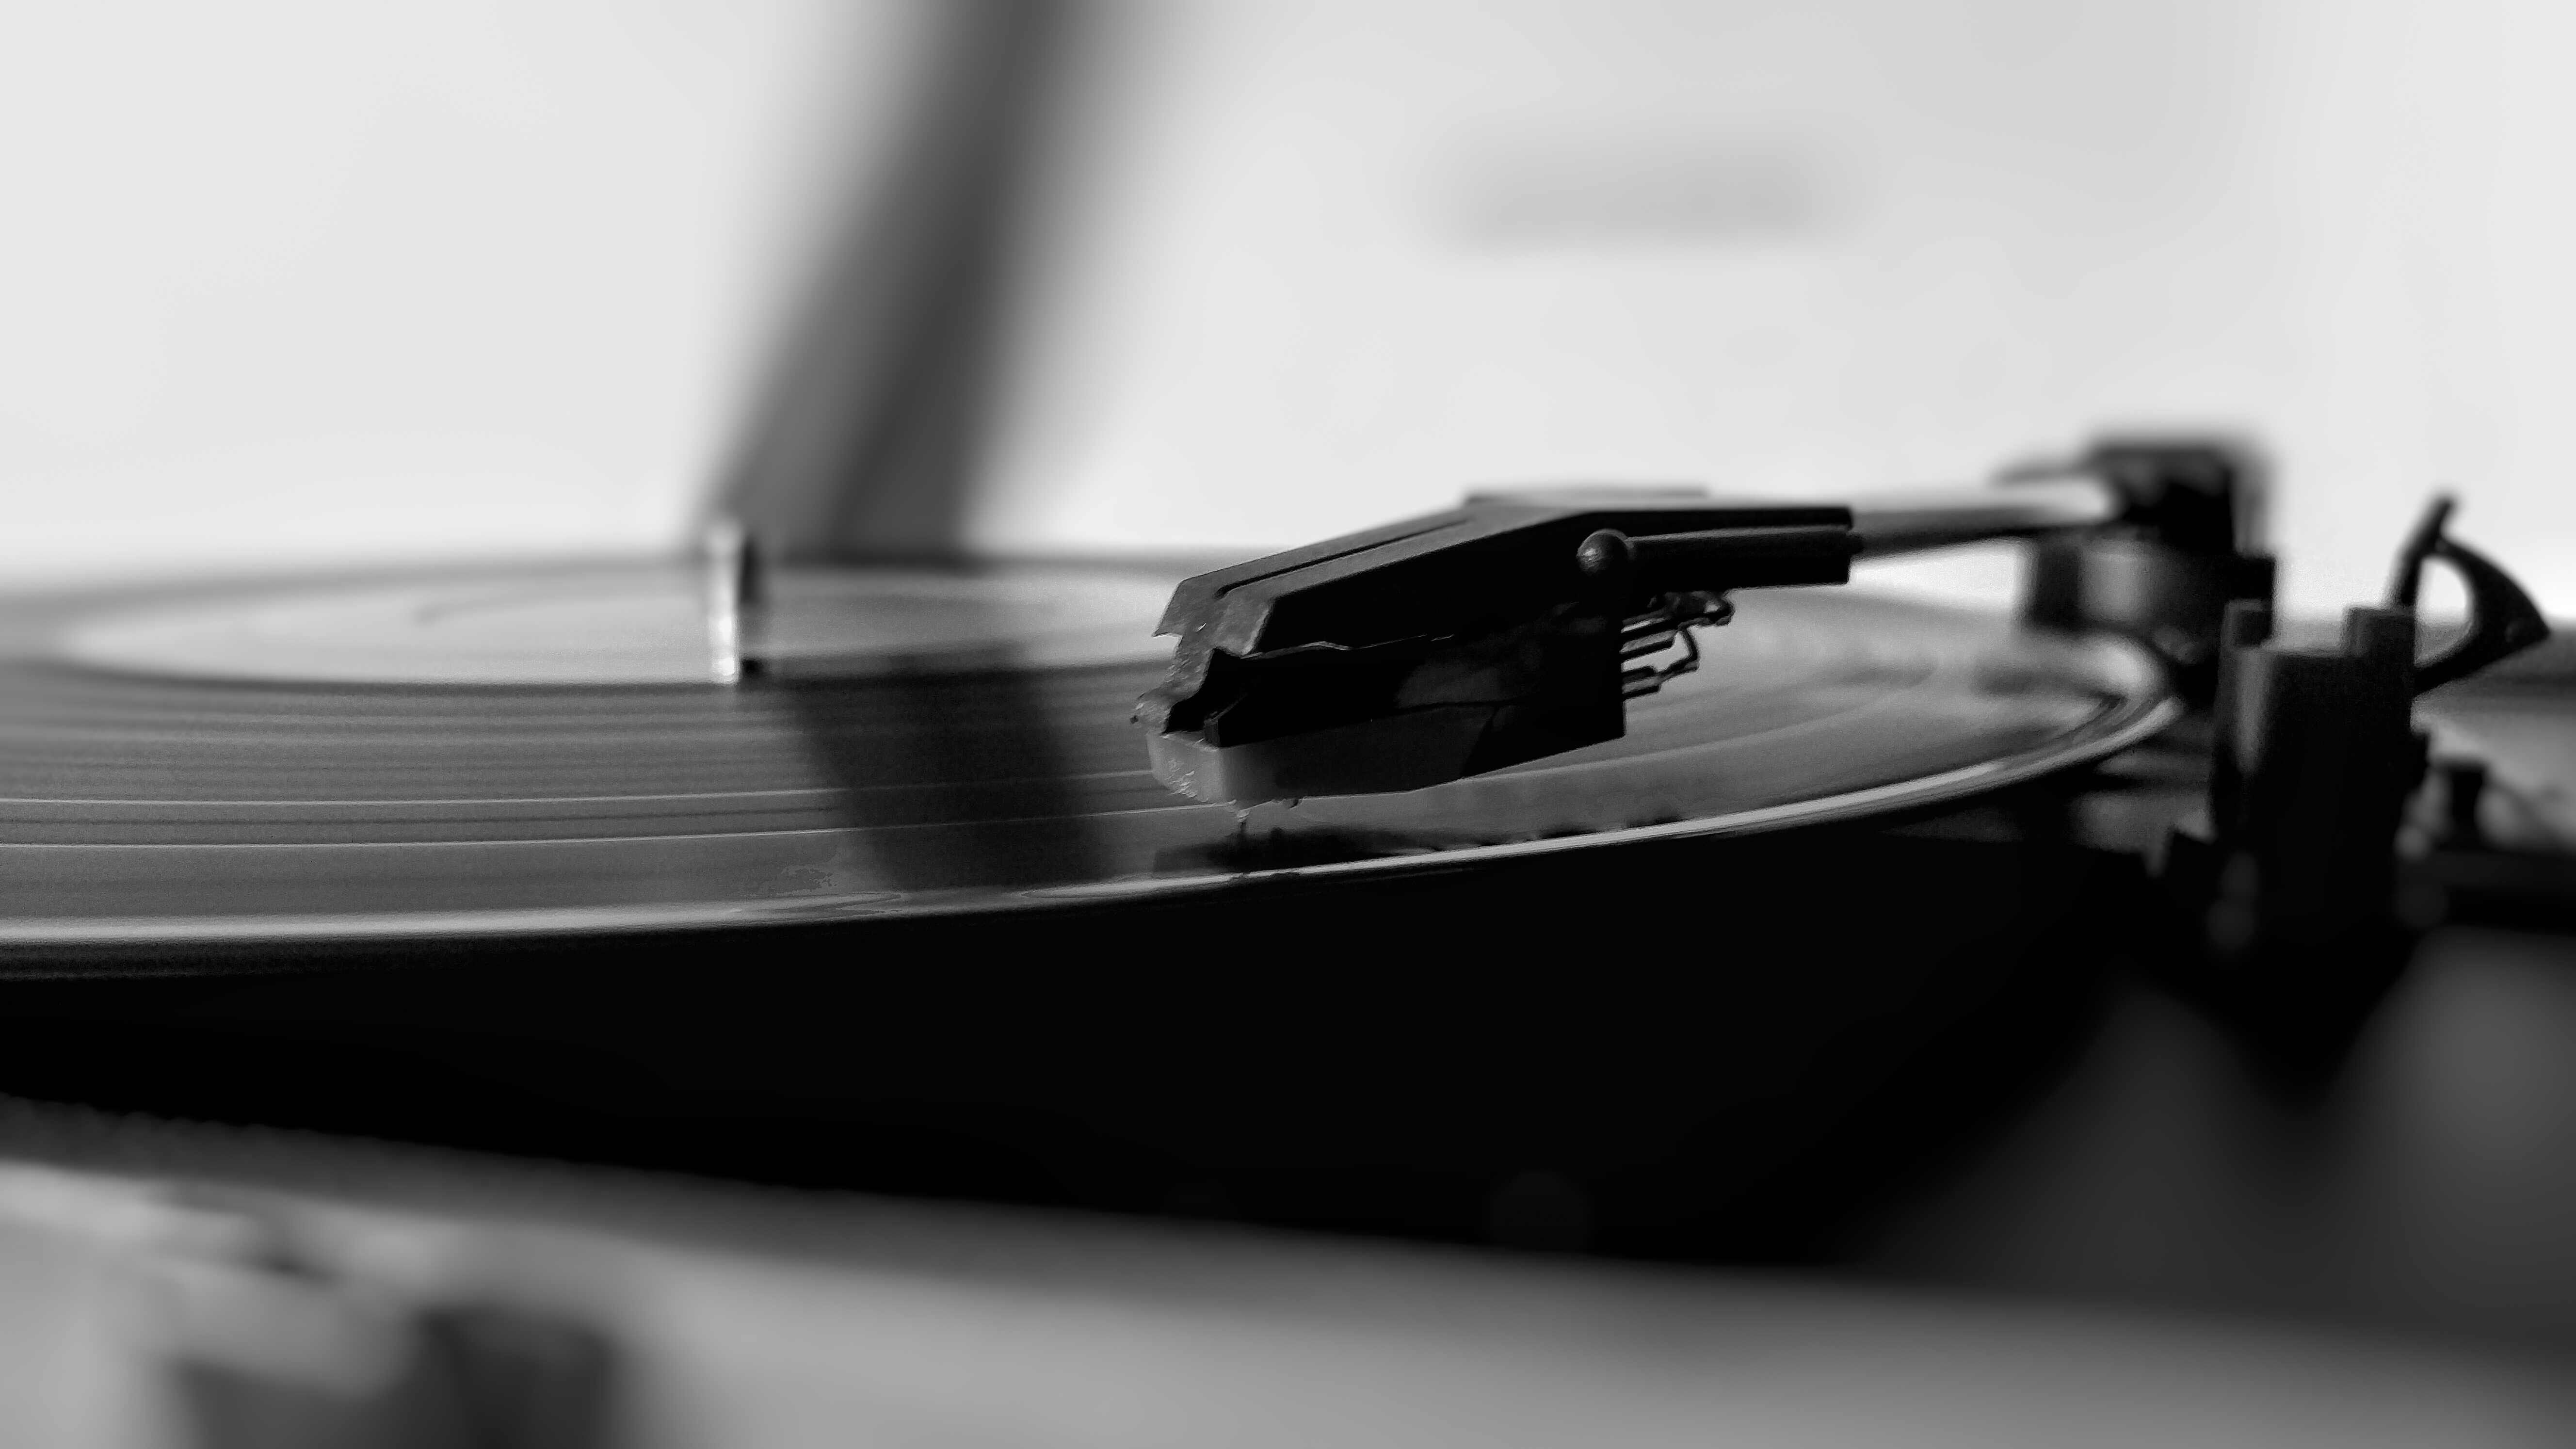
black and white, technology, white, photography, black, monochrome, glasses, monochrome photography, vision care